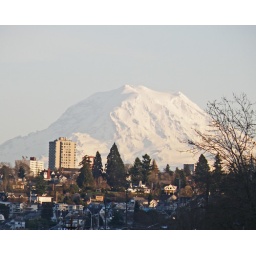
It was a Beautiful clear day in Tacoma, and the tallest building in the phot is St Josephs Hospictal